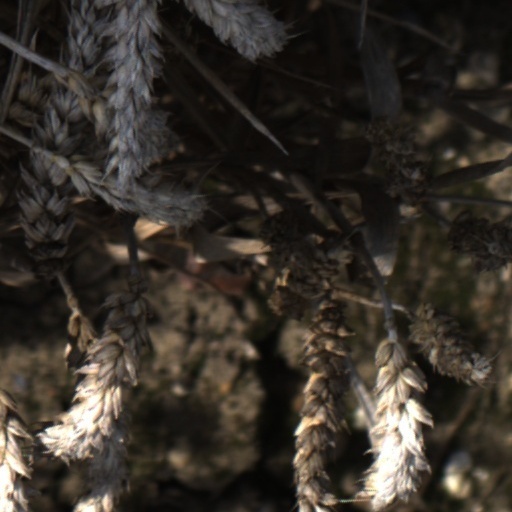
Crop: wheat